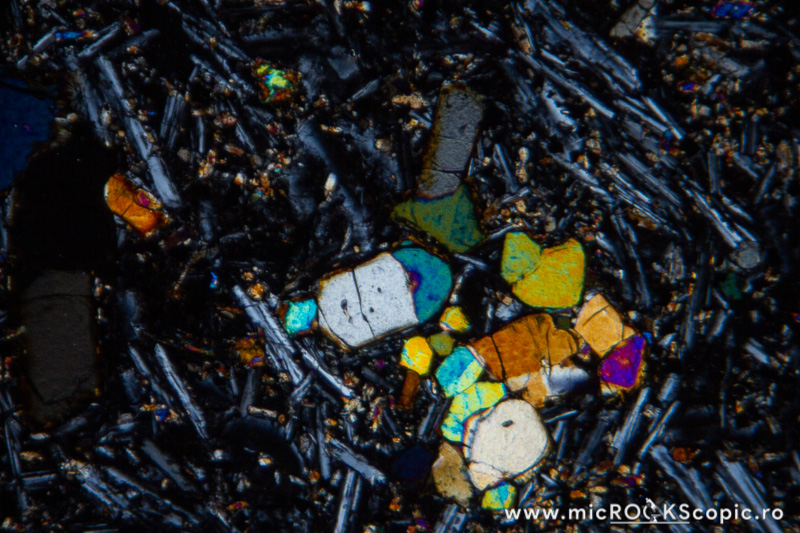
Mineral: olivine